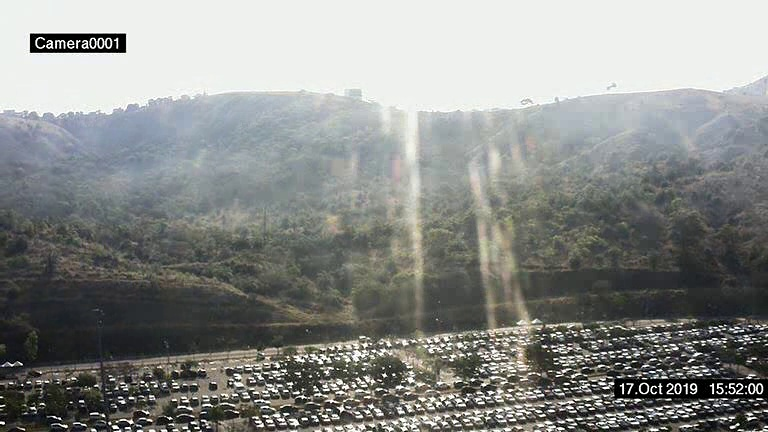
Fire: no
Smoke: no